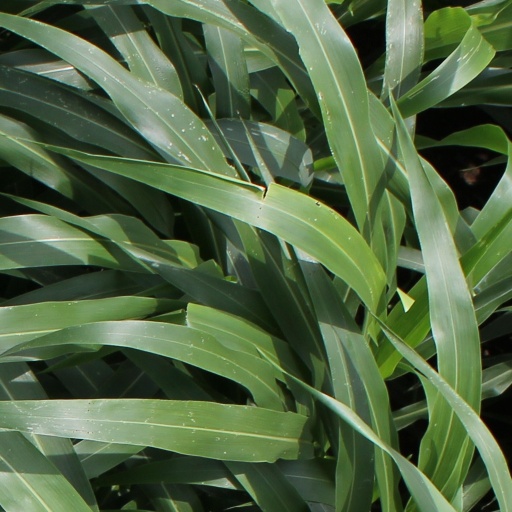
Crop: sorghum